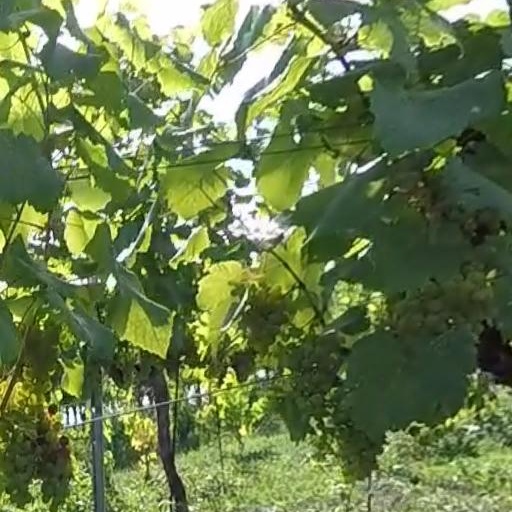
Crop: grape